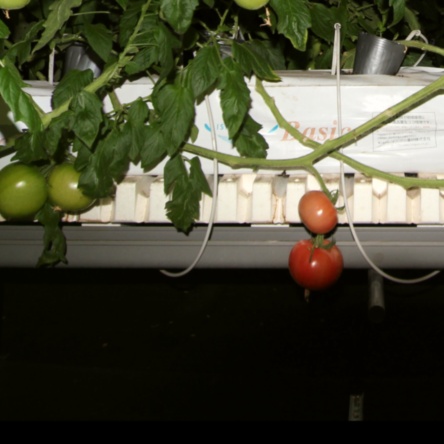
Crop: tomato